Eurasian goshawk

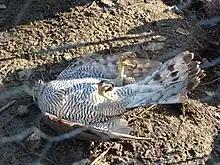
Goshawks may be killed by collisions with man-made objects

Hatching is asynchronous but not completely, usually an average sized clutch takes only 2 to 3 days to hatch, although it may take up to 6 days to hatch a clutch of more than 4 eggs. Hatchlings start calling from within the shell as much as 38 hours before hatching, as a faint "chep, chep, chack, peep, peep, peep" may be heard. The young are covered with down and altricial (as are all raptors) at first but develop rapidly. Hatchlings measure about long at first and grow about in length each week until they fledge. The mothers typically brood the nestlings intensively for about two weeks, around the time greyer feathers start to develop through the nestlings' down. The most key time for development may be at three weeks when the nestlings can stand a bit and start to develop their flight feathers. Also at the three-week stage, they can reach about half the adults' weight and females start to noticeably outgrow the males. However, this growth requires increased food delivery so frequently results in lower nest attendance and, in turn, higher predation rates. Also rates of starvation at this stage can exceed 50% especially in the youngest of large clutches of 4 to 5. Nestlings at four weeks are starting to develop strong flight feathers, which they frequently flap; also they can start to pull on food but are still mainly fed by female and begin to make a whistling scream when she goes to fetch food from the male. More active feeding behaviour by nestlings may increase their aggression towards each other. By the 5th week, they have developed many typical goshawk behaviours, sometimes mantling over food, testing balance by extending one leg and one wing at edge of nest (called "warbling" by falconers) and can wag their tails vigorously. Starvation risk also increases at this point due to their growing demands and, due to their incessant begging calls, vocal activity may court predators. In 6th week, they become "branchers", although still spend much of the time by the nest, especially by the edge. The young goshawks "play" by seizing and striking violent at a perch or by yanking off leaves and tossing them over their back. Wing feathers do not develop highly dimorphically, but male branchers are better developed than females who have more growing to do and can leave the nest up to 1–3 days sooner. The young rarely return to the nest after being 35 to 46 days of age and start their first flight another 10 days later, thus becoming full fledglings. Goshawk nestlings frequently engage in "runting", wherein the older siblings push aside and call more loudly and are thus are feed more often at food deliveries, until the younger siblings may either starve to death, be trampled or killed by their siblings (referred to as siblicide or "cainism"). There is some evidence that mother goshawks may lessen the effects of runting by delaying incubation until their last eggs are laid. Food supply may be linked to higher rates of siblicides and, in many locations with consistent prey levels, runting and siblicide can occur somewhat seldom (meaning the northern goshawk is a "facultative" rather than "obligate cainist"). Nonetheless, either by predation, starvation or siblicide, few nests produce more than 2 to 3 fledglings. One pair in North America was able to successfully fledge all four of its young. Somewhat larger numbers of female fledglings are produced in Europe with their larger size, but the opposite is true in the American goshawk where sexual dimorphism is less pronounced. When food supplies are very high, though, European goshawks actually can produce somewhat more males than females.